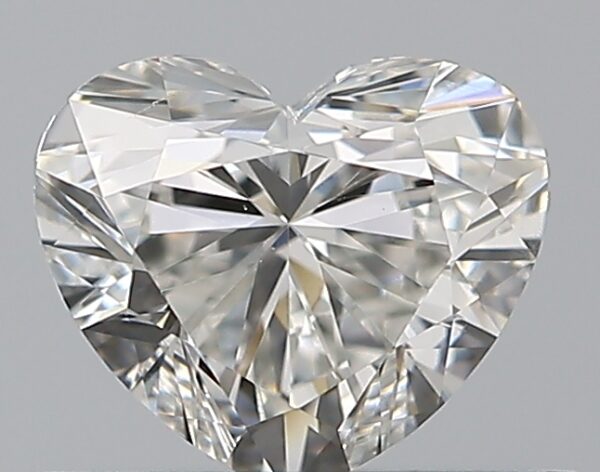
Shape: heart
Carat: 0.5
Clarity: VS2
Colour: G
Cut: EX
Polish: EX
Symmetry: VG
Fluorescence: N
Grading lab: GIA
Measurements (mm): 4.61 x 5.4 x 3.17